Sufism

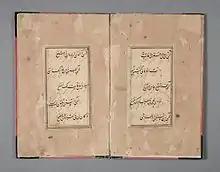
A Mughal-era Sufi prayer book from the Chishti order

"Walī" (plural ) is an Arabic word whose literal meanings include "custodian", "protector", "helper", and "friend". In the vernacular, it is most commonly used by Muslims to indicate an Islamic saint, otherwise referred to by the more literal "friend of God". In the traditional Islamic understanding of saints, the saint is portrayed as someone "marked by [special] divine favor ... [and] holiness", and who is specifically "chosen by God and endowed with exceptional gifts, such as the ability to work miracles." The doctrine of saints was articulated by Islamic scholars very early on in Muslim history, and particular verses of the Quran and certain "hadith" were interpreted by early Muslim thinkers as "documentary evidence" of the existence of saints.